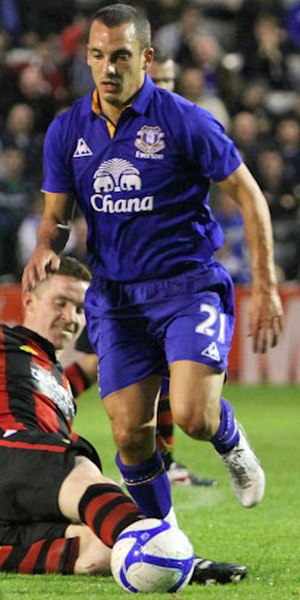
Leon Osman
Osman Everton i 2011
Leon Osman er en engelsk tidligere fodboldspiller, der spillede som midtbanespiller. Han tilbragte størstedelen af sin karriere i Everton og repræsenterede desuden Englands landshold to gange.